Soviet Airborne Forces

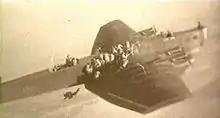
Soviet paratroopers deploy from a Tupolev TB-3 in 1930

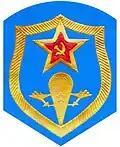
Shoulder sleeve insignia of the Soviet Airborne Forces

The first airborne forces parachute jump is dated to 2 August 1930, taking place in the Moscow Military District. Airborne landing detachments were established after the initial 1930 experimental jump, but creation of larger units had to wait until 1932–33. On 11 December 1932, a Revolutionary Military Council order established an airborne brigade from the existing detachment in the Leningrad Military District. To implement the order, a directive of the Commissariat of Military and Naval Affairs transformed the Leningrad Military District's 3rd Motorised Airborne Landing Detachment into the commanded by M.V. Boytsov. In addition, the 13th and 47th Airborne Brigades plus three airborne regiments (the 1st, 2nd, and 5th, all in the Far East) were created in 1936. In March and April 1941, five Airborne Corps (divisions) were established on the basis of the existing 201st, 204th, 211th, 212th, and 214th Airborne Brigades. The number of Airborne Corps rose from five to ten in late 1941, but then all the airborne corps were converted into "Guards" Rifle Divisions in the northern hemisphere summer of 1942.